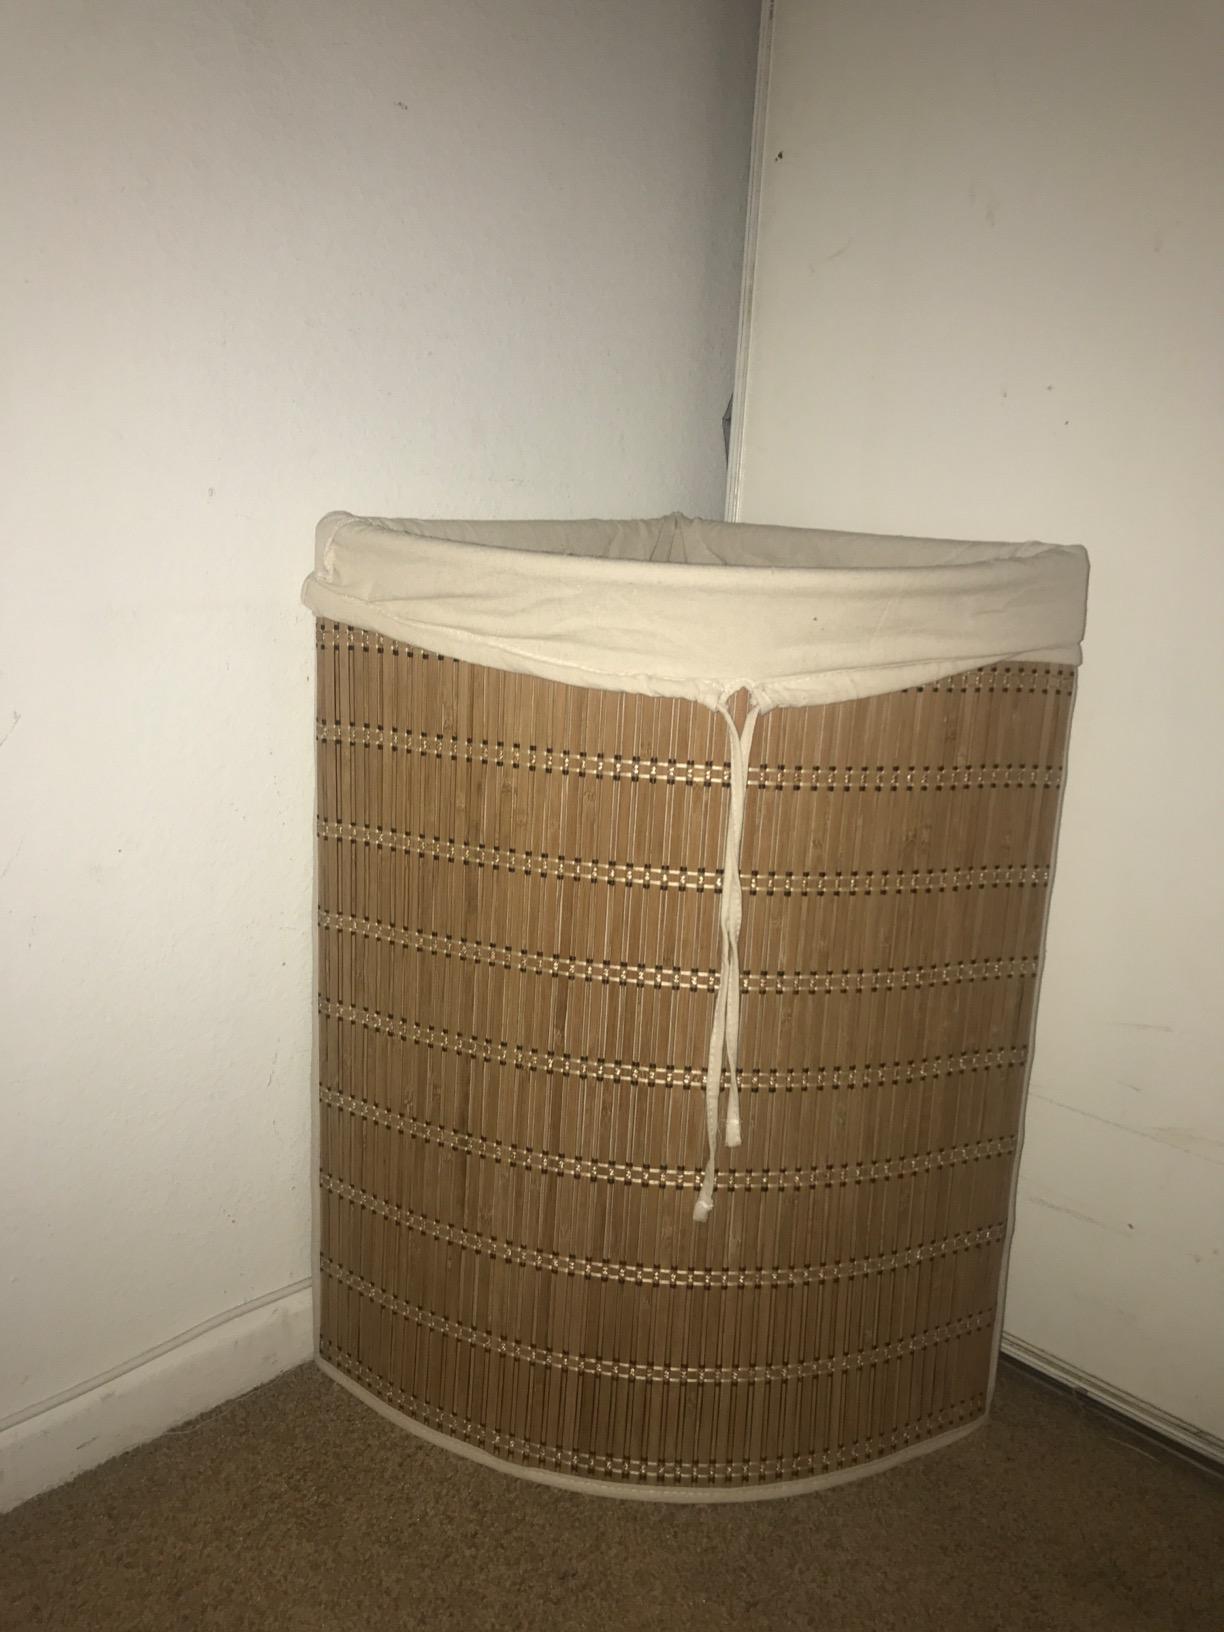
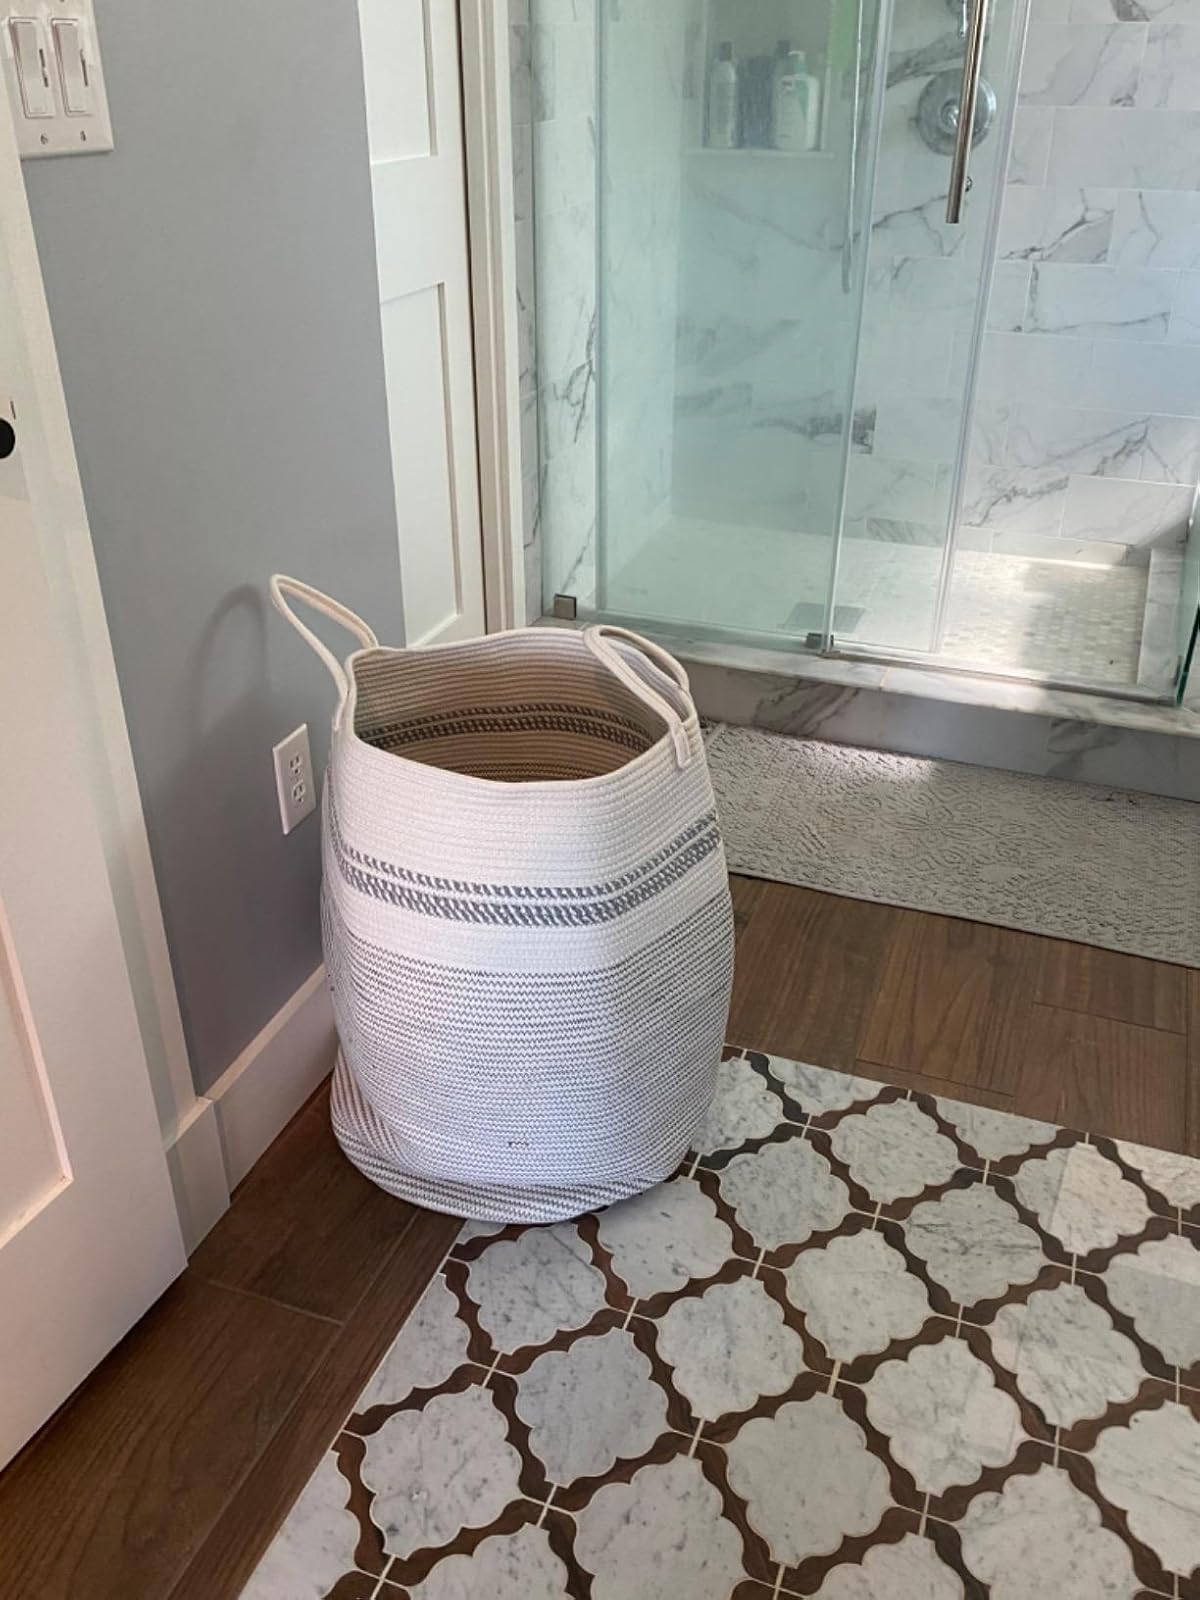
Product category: items_hamper
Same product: no